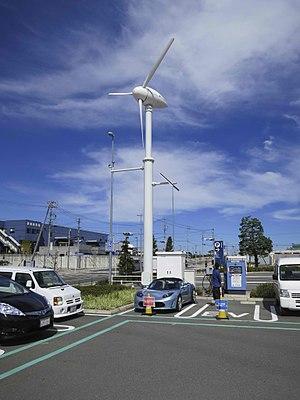
Une station de recharge de véhicules est une infrastructure équipée d'une — ou plusieurs — borne de recharge permettant la recharge des véhicules électriques. La borne comporte au minimum un point de charge qui est matérialisé par un socle de prise. Une borne peut comporter deux points de charge et il existe des bornes doubles qui comportent donc quatre points de charge.